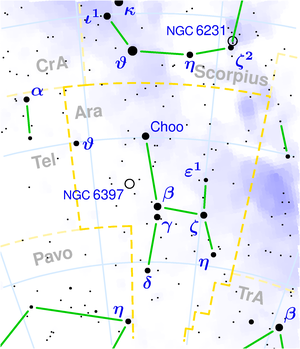
Alteret
Alteret
Alteret er et stjernebillede på den sydlige himmelkugle.